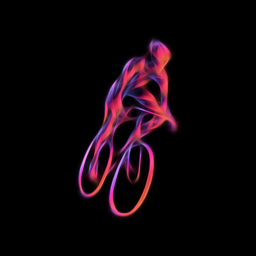
cyclist in a bike race .